Burisma

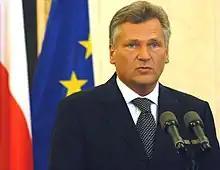
Aleksander Kwaśniewski, former President of the Republic of Poland, was appointed to the board in January 2014.

Taras Burdeinyi was the chief executive officer of Burisma Holdings, and Alan Apter was chairman of the board of directors. As of 14 October 2019, the members of the board of directors, in order of seniority, are Alan Apter, Aleksander Kwaśniewski, Joseph Cofer Black, Karina Zlochevska, Christina Sofocleous, Riginos Charalampous, and Marina Pericleous. Aleksander Kwaśniewski, former president of Poland, joined the board in January 2014. In 2017, Joseph Cofer Black, former director of the Counterterrorism Center of the Central Intelligence Agency (1999–2002) in the George W. Bush administration and former Ambassador-at-Large for counter-terrorism (2002–2004), was appointed to the board. Karina Zlochevska, daughter of Mykola Zlochevskiy, was also appointed in February 2016.